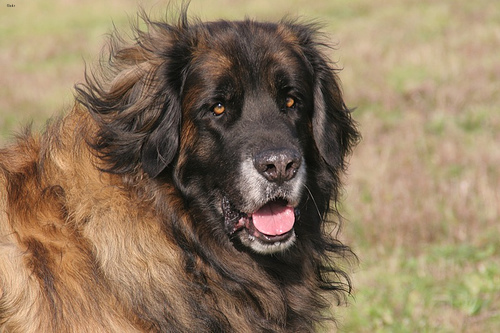
Animal: dog
Breed: leonberger